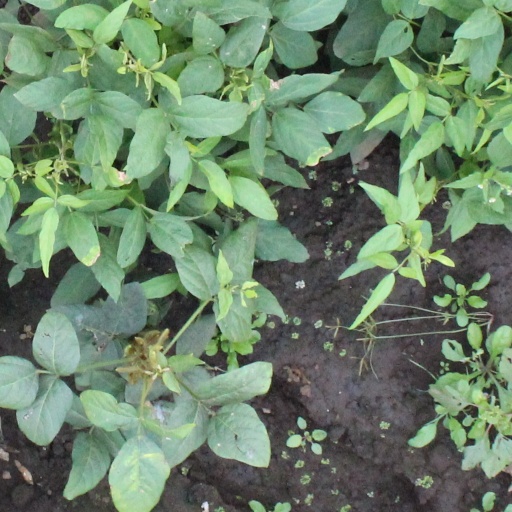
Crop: soybean